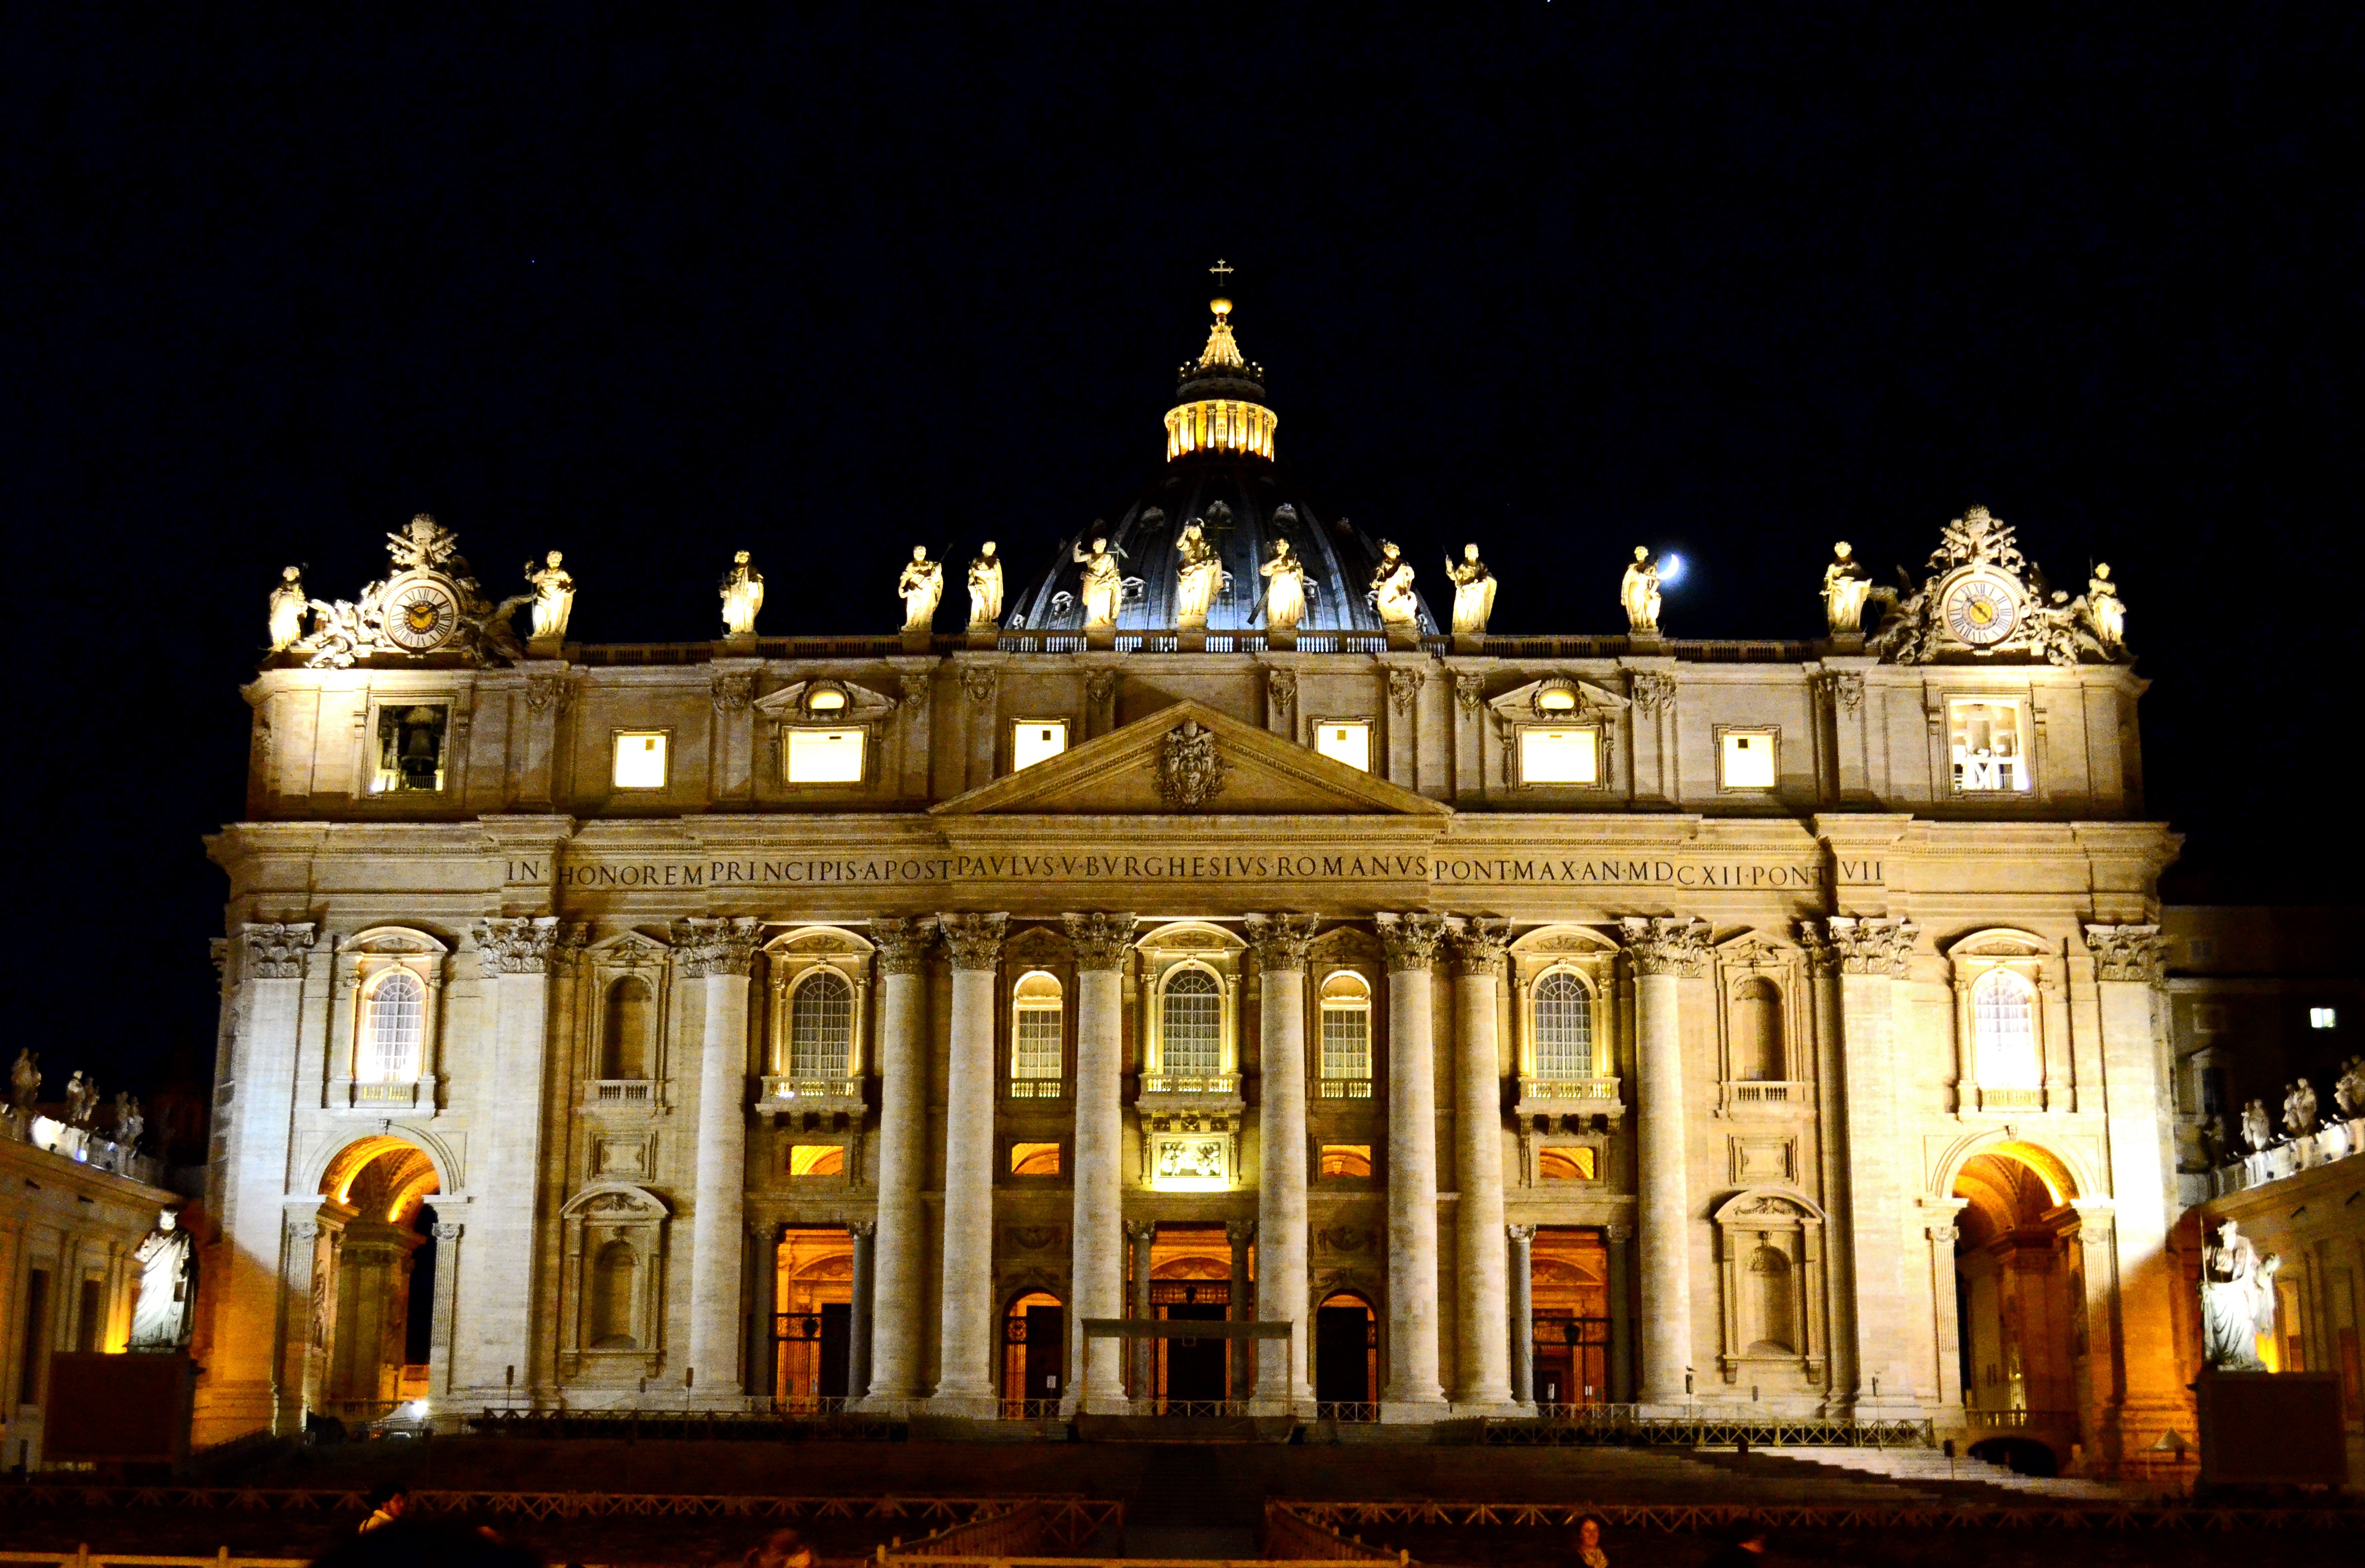
night, building, palace, monument, evening, landmark, italy, church, cathedral, vatican, rome, history, pope, holy, piazza, basilica, dome, metropolis, st peter's basilica, san pietro, domed church, roma capitale